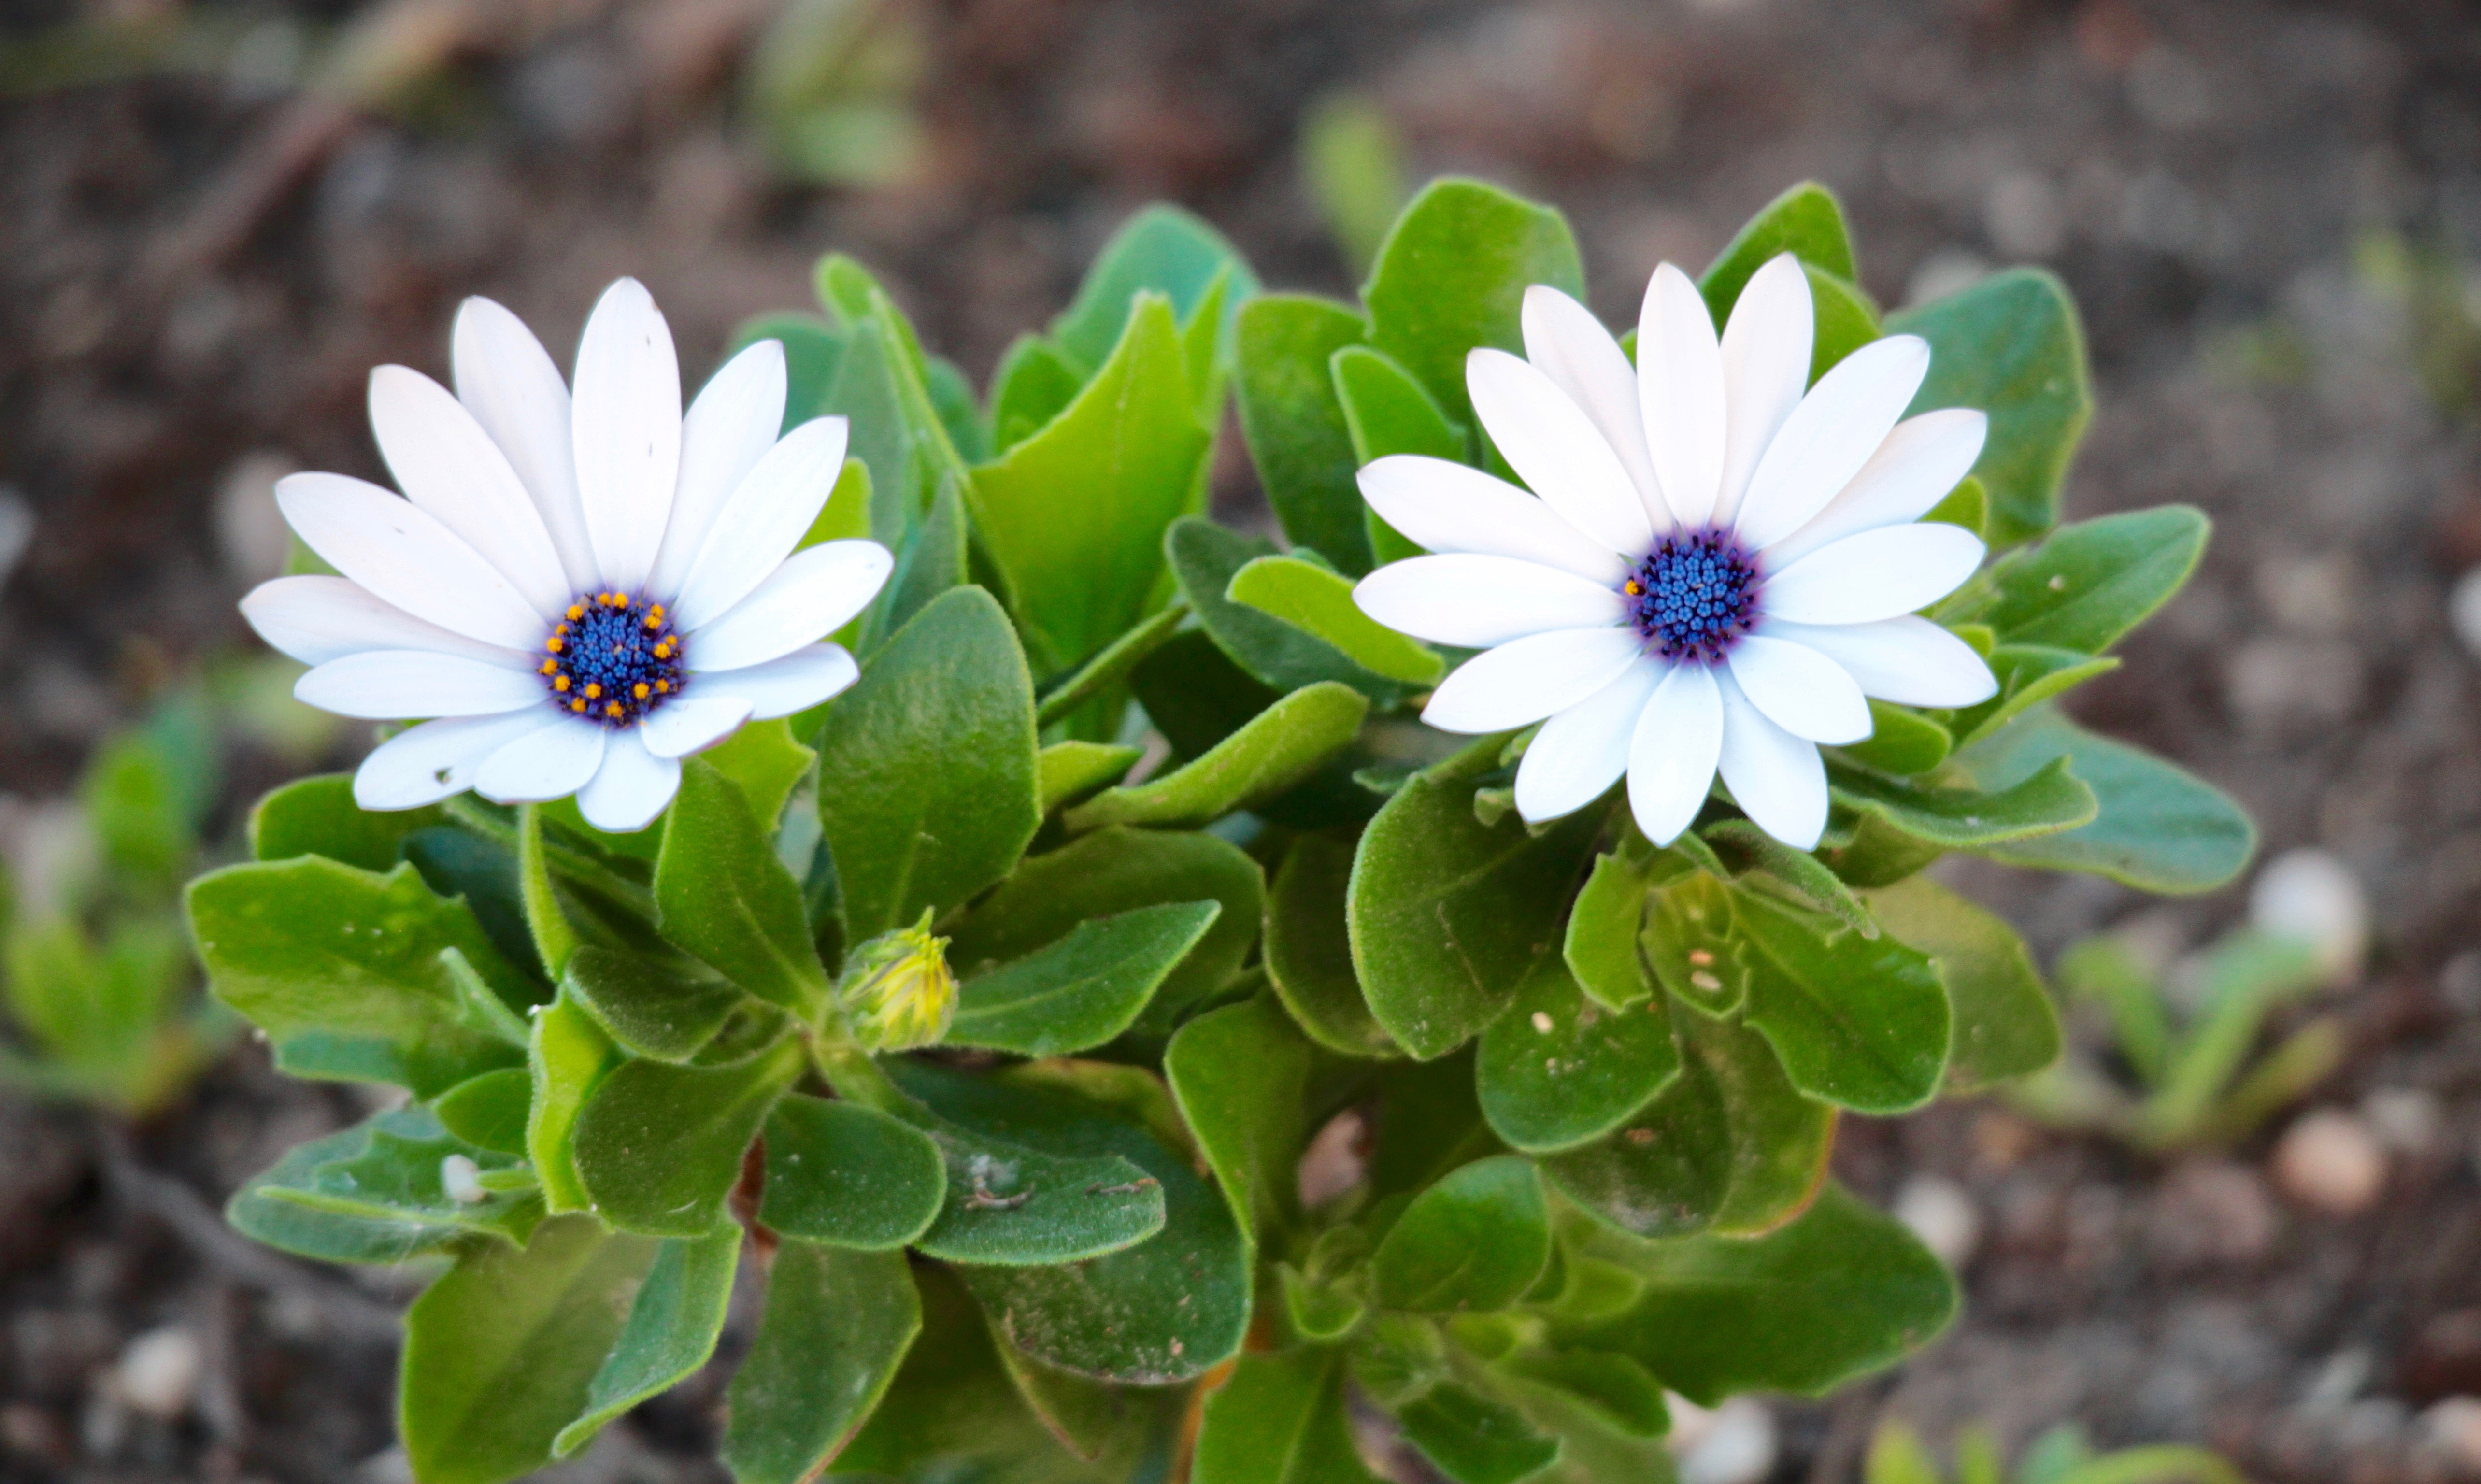
nature, blossom, plant, flower, petal, summer, daisy, spring, green, herb, botany, garden, flora, wildflower, flowers, colors, petals, daisies, beauty, emotions, macro photography, white daisies, flowering plant, daisy family, annual plant, land plant